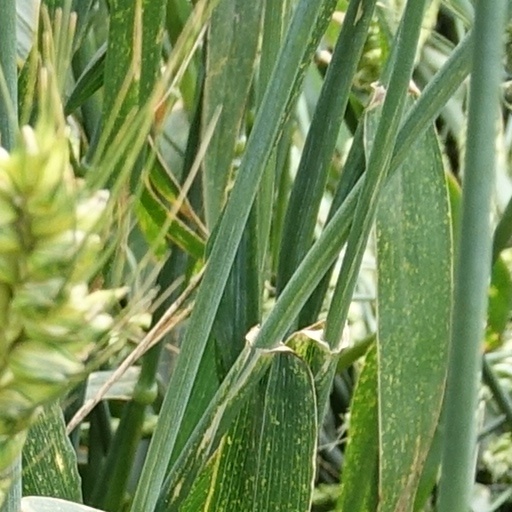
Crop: wheat